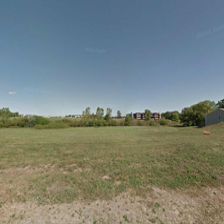
Label: streetView